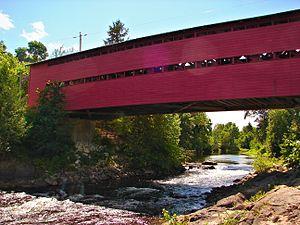
La rivière Picanoc est un affluent de la rivière Gatineau, située dans la région administrative de Outaouais, au Québec, au Canada. La rivière Picanoc coule d'abord dans le territoire non organisé de Lac-Nilgaut, dans la municipalité régionale de comté de Pontiac, puis traverse Gracefield, dans la de La Vallée-de-la-Gatineau.